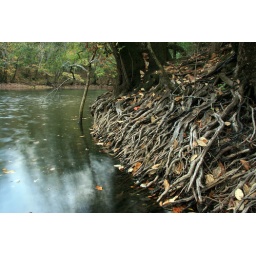
nyssa aquatica roots chipola river below county road 280 jackson co fl 3